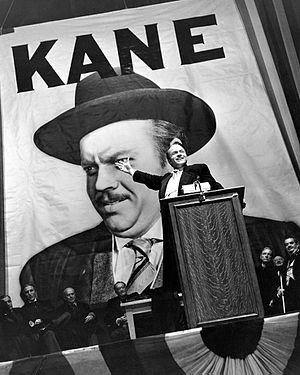
Citizen Kane, ou Citoyen Kane au Québec, est un film dramatique américain, réalisé par Orson Welles, sorti en 1941.
Cette liste des meilleurs films jamais réalisés se base sur des sondages d'opinion nationaux et internationaux, sur l'avis des critiques ou du public.
Un magnat des médias est une personne qui a un grand contrôle sur une ou plusieurs entreprises importantes du secteur des médias. Ce contrôle passe dans beaucoup de cas par le fait d'être directement propriétaire ou actionnaire majoritaire de l'entreprise en question mais le pouvoir du magnat peut aussi résulter d'autres facteurs.